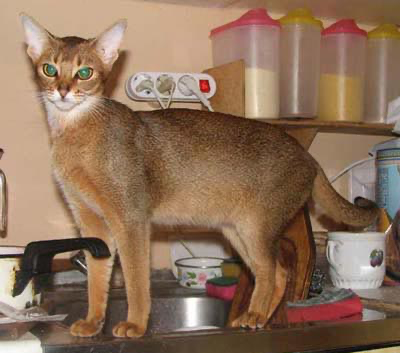
Animal: cat
Breed: Abyssinian